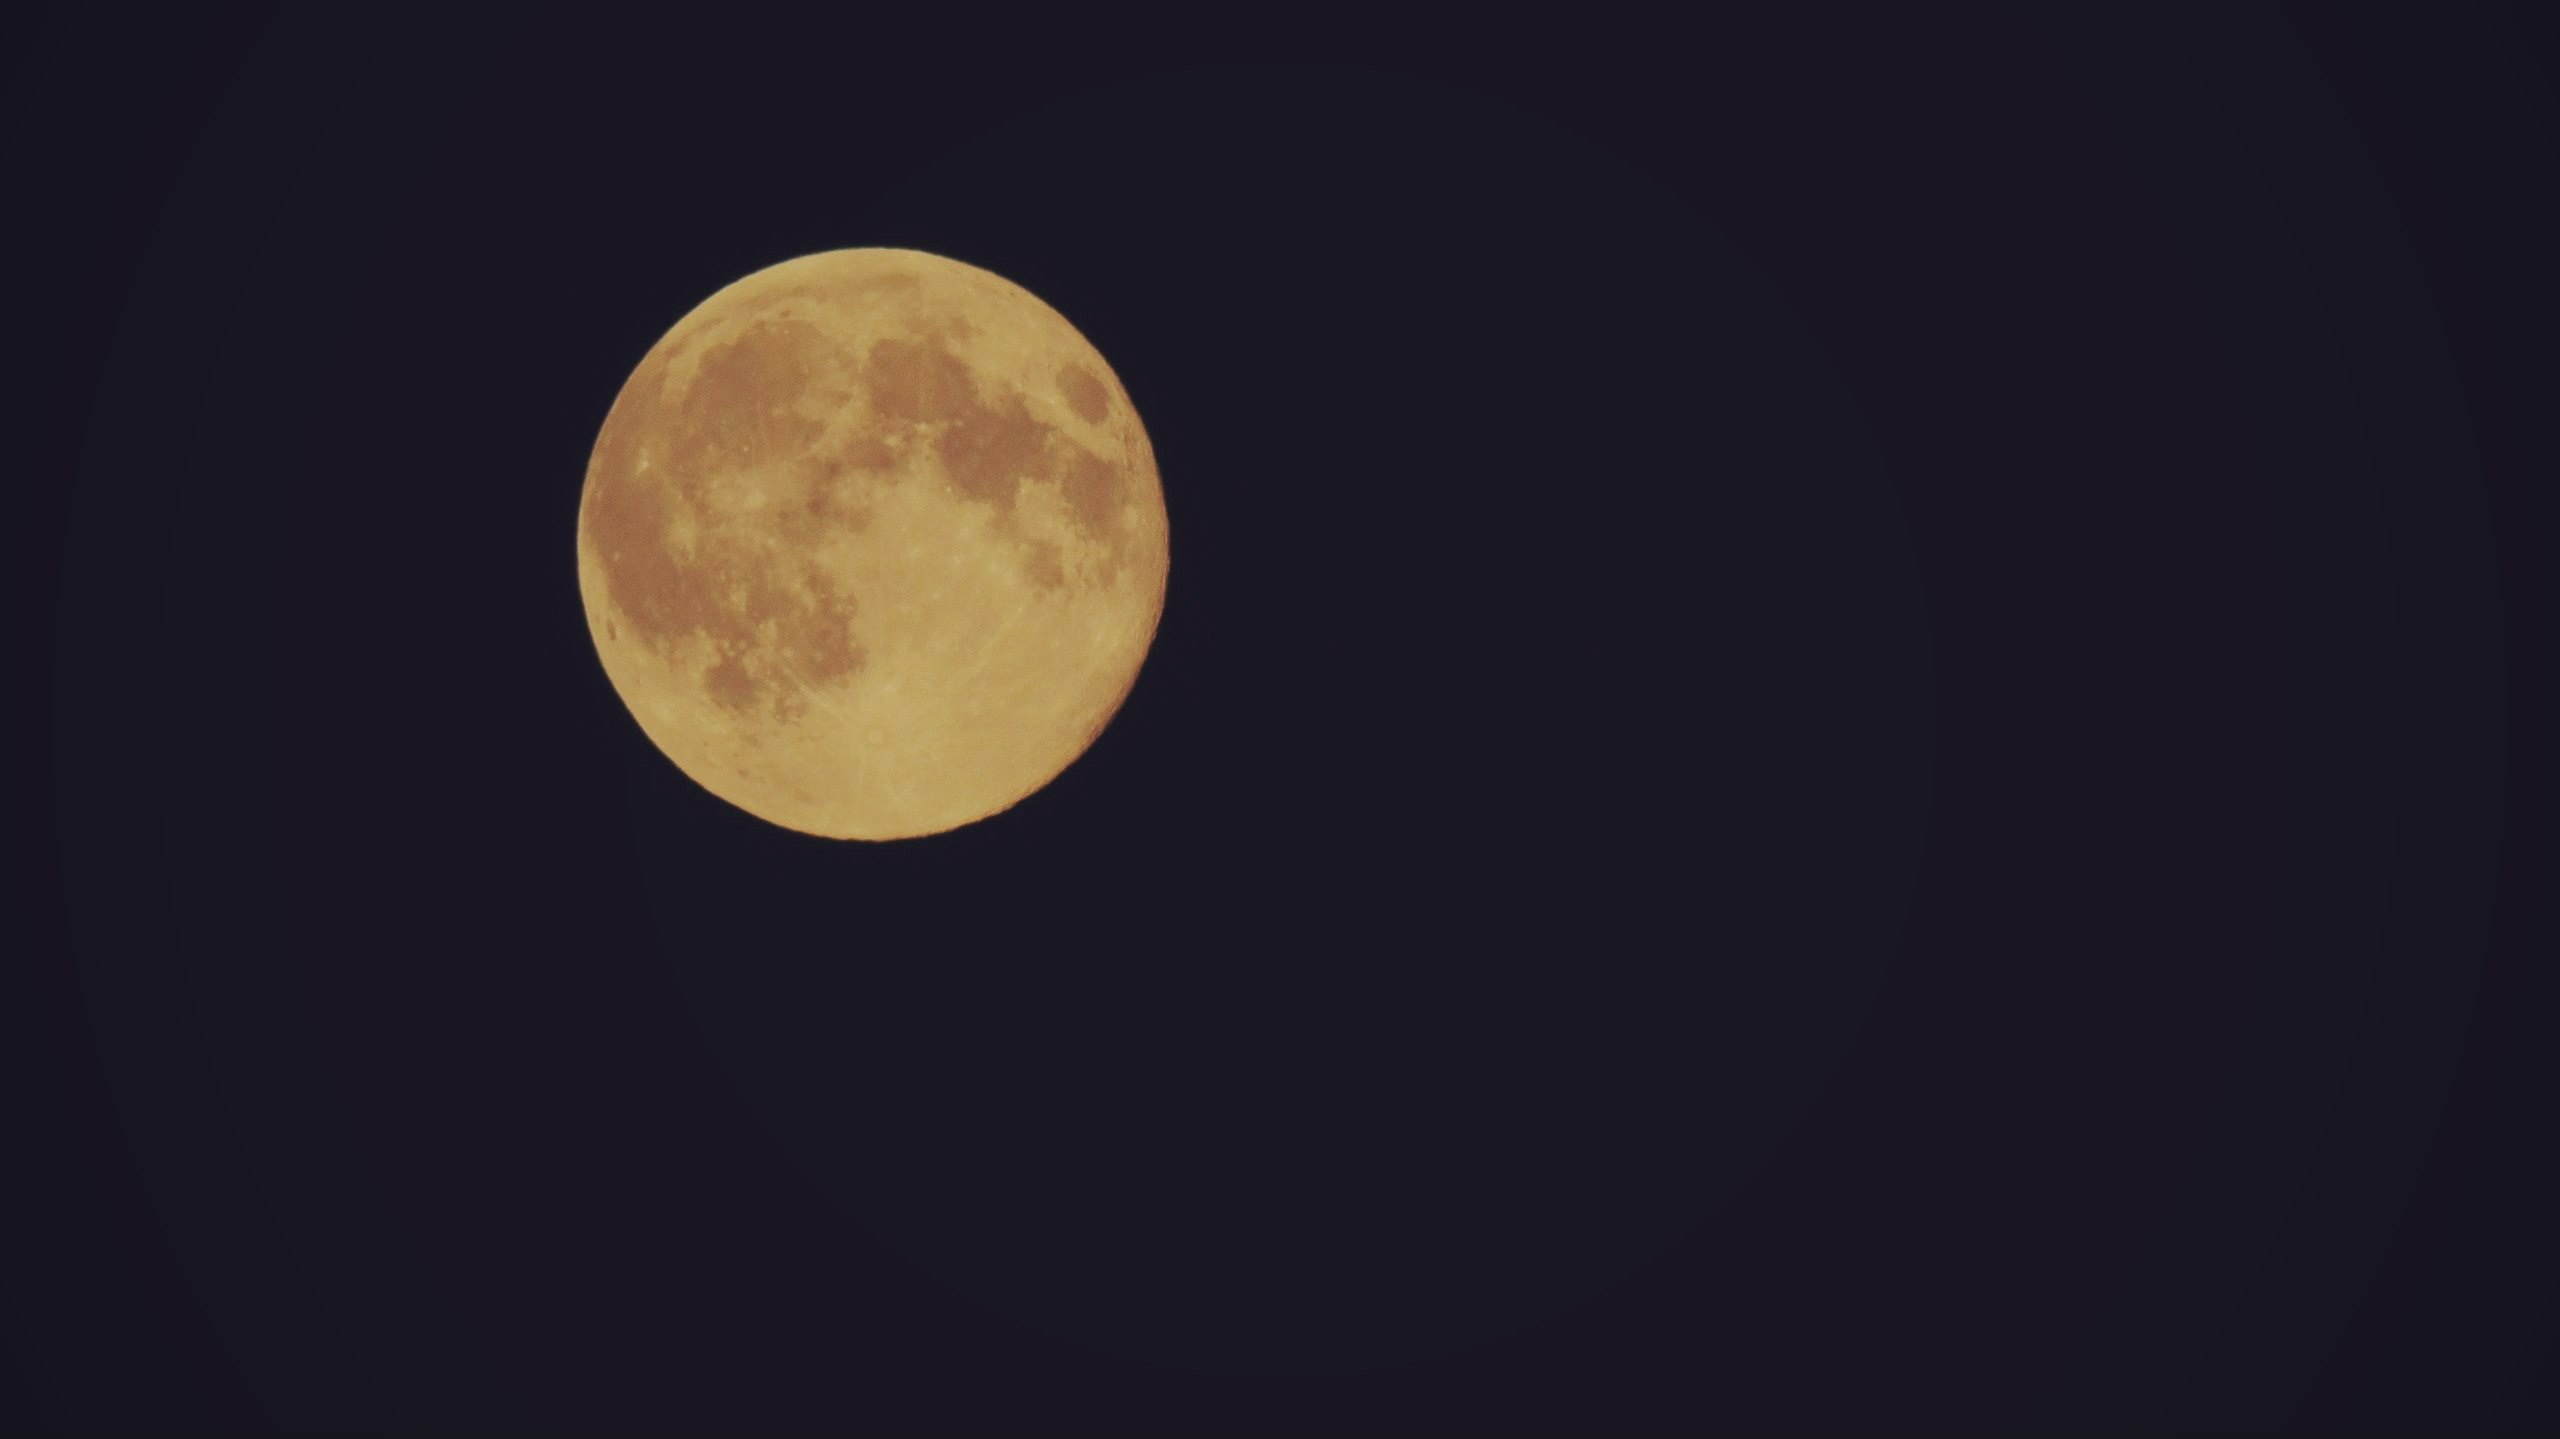
sky, atmosphere, moon, full moon, moonlight, circle, astronomy, crescent, astronomical object, orange moon, celestial event